Chaponost

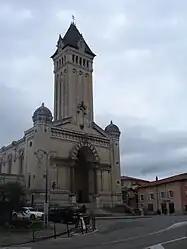
Church of Chaponost

Chaponost is a commune in the Rhône department in eastern France.